Alfred Hitchcock

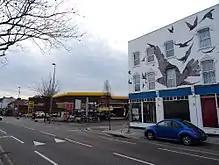
Petrol station at the site of 517 High Road, Leytonstone, where Hitchcock was born; commemorative mural at nos. 527–533 "(right)"

Alfred Joseph Hitchcock was born on 13 August 1899 in the flat above his parents' leased greengrocer's shop at 517 High Road in Leytonstone, which was then part of Essex (now part of the London Borough of Waltham Forest). He was the son of greengrocer and poulterer, William Edgar Hitchcock (1862–1914) and Emma Jane (née Whelan; 1863–1942). The household was "characterised by an atmosphere of discipline". He had an older brother named William John (1888–1943) and an older sister named Ellen Kathleen (1892–1979) who used the nickname "Nellie". His parents were both Roman Catholics with English and Irish ancestry. His father was a greengrocer, as his grandfather had been. There was a large extended family, including uncle John Hitchcock with his five-bedroom Victorian house on Campion Road in Putney, complete with a maid, cook, chauffeur, and gardener. Every summer, his uncle rented a seaside house for the family in Cliftonville, Kent. Hitchcock said that he first became class-conscious there, noticing the differences between tourists and locals.